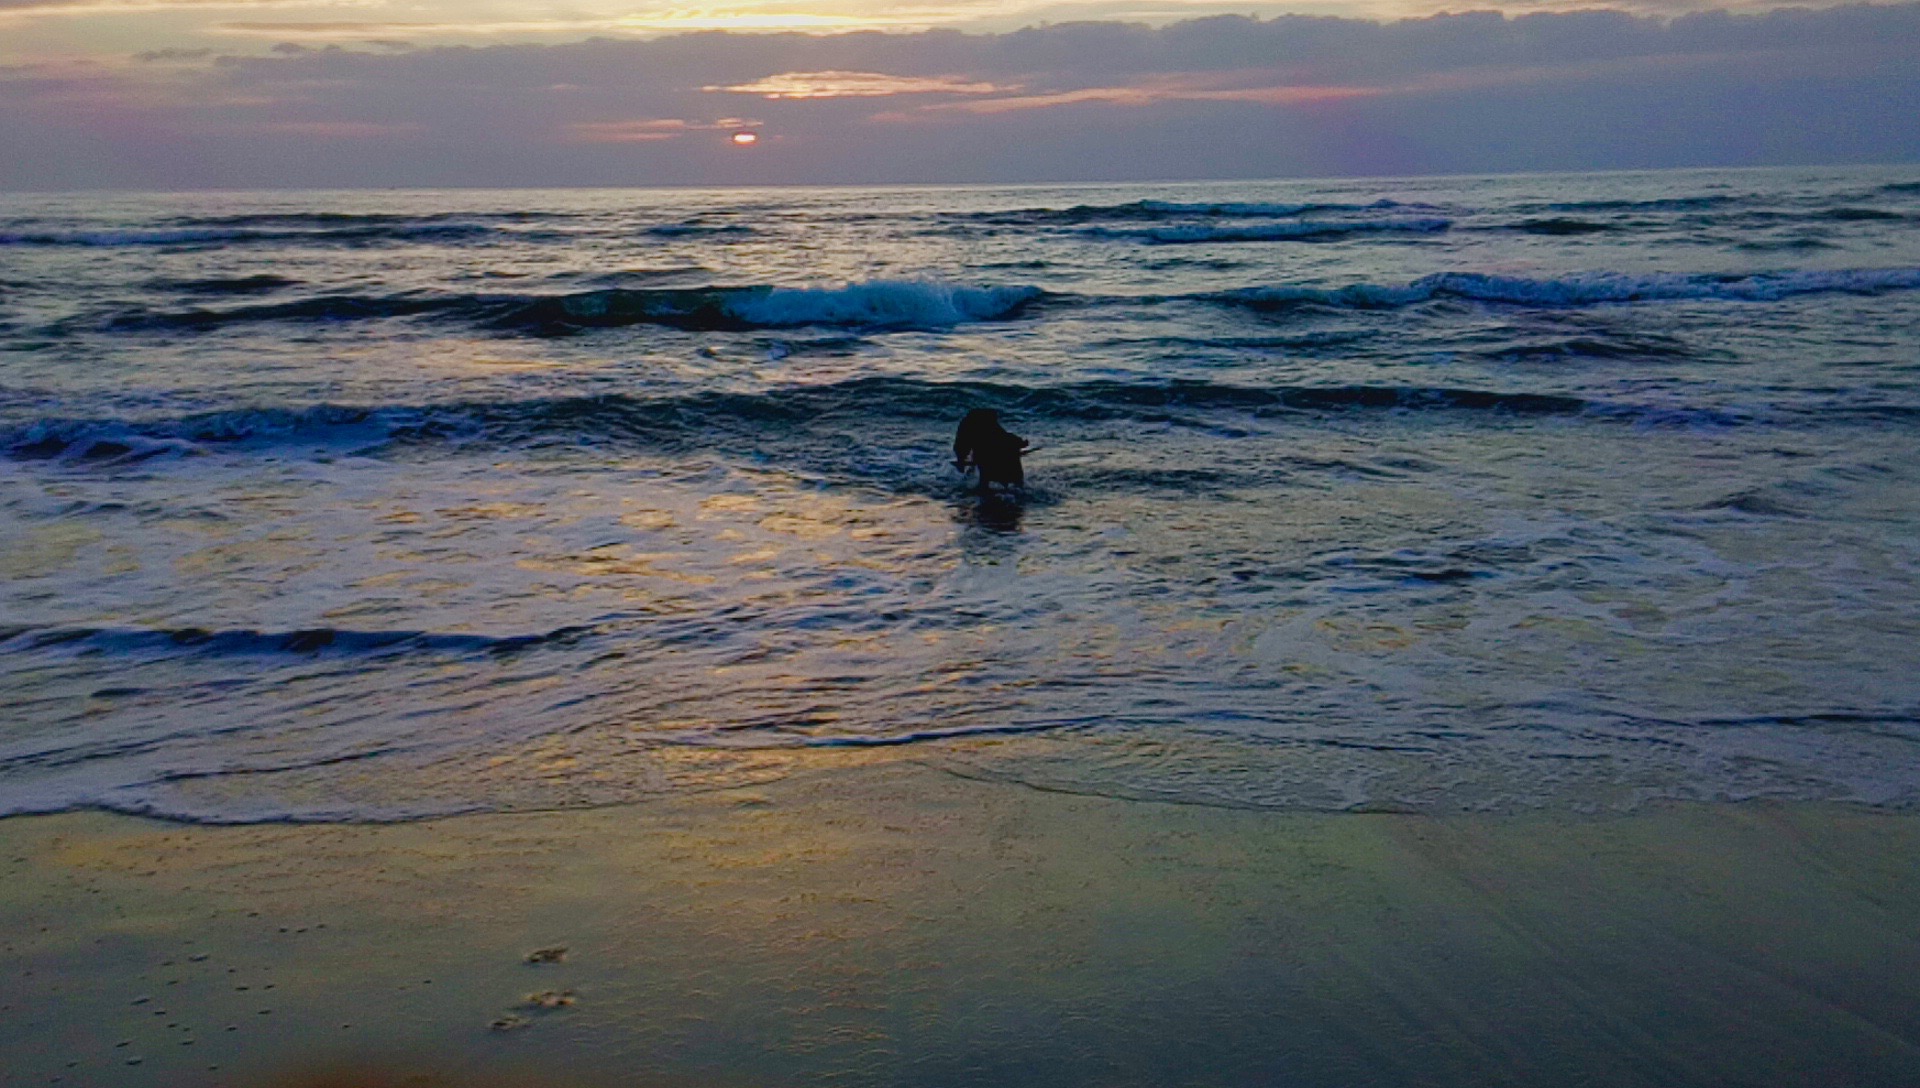
ocean, sea, wave, wind wave, shore, water, sky, horizon, coast, coastal and oceanic landforms, beach, sunset, calm, evening, sunrise, vacation